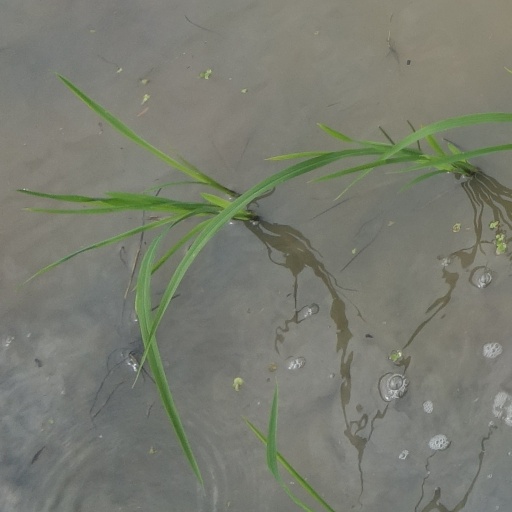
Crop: rice